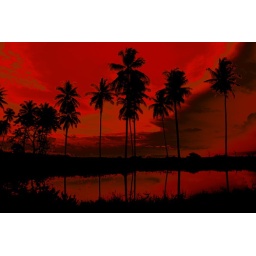
I failed to see the setting sun so I took a shot in black and white and played my frustration in the computer